Nagoya Castle

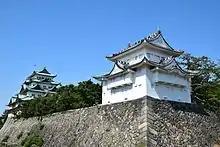
Southwest turret

The "Honmaru" is the central enceinte. It encompasses the primary residential palace of the Owari lords and the two main towers and is encompassed by turrets and gates. Registered by the government as a National Treasure, it was destroyed during aerial bombardments of the Pacific War. It was rebuilt using original methods and materials and reopened to the public in 2018.